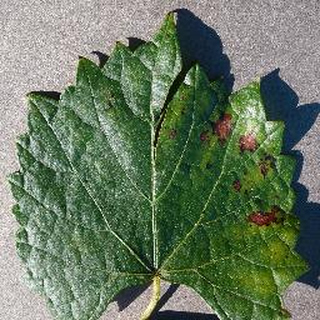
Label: grape_esca_black_measles